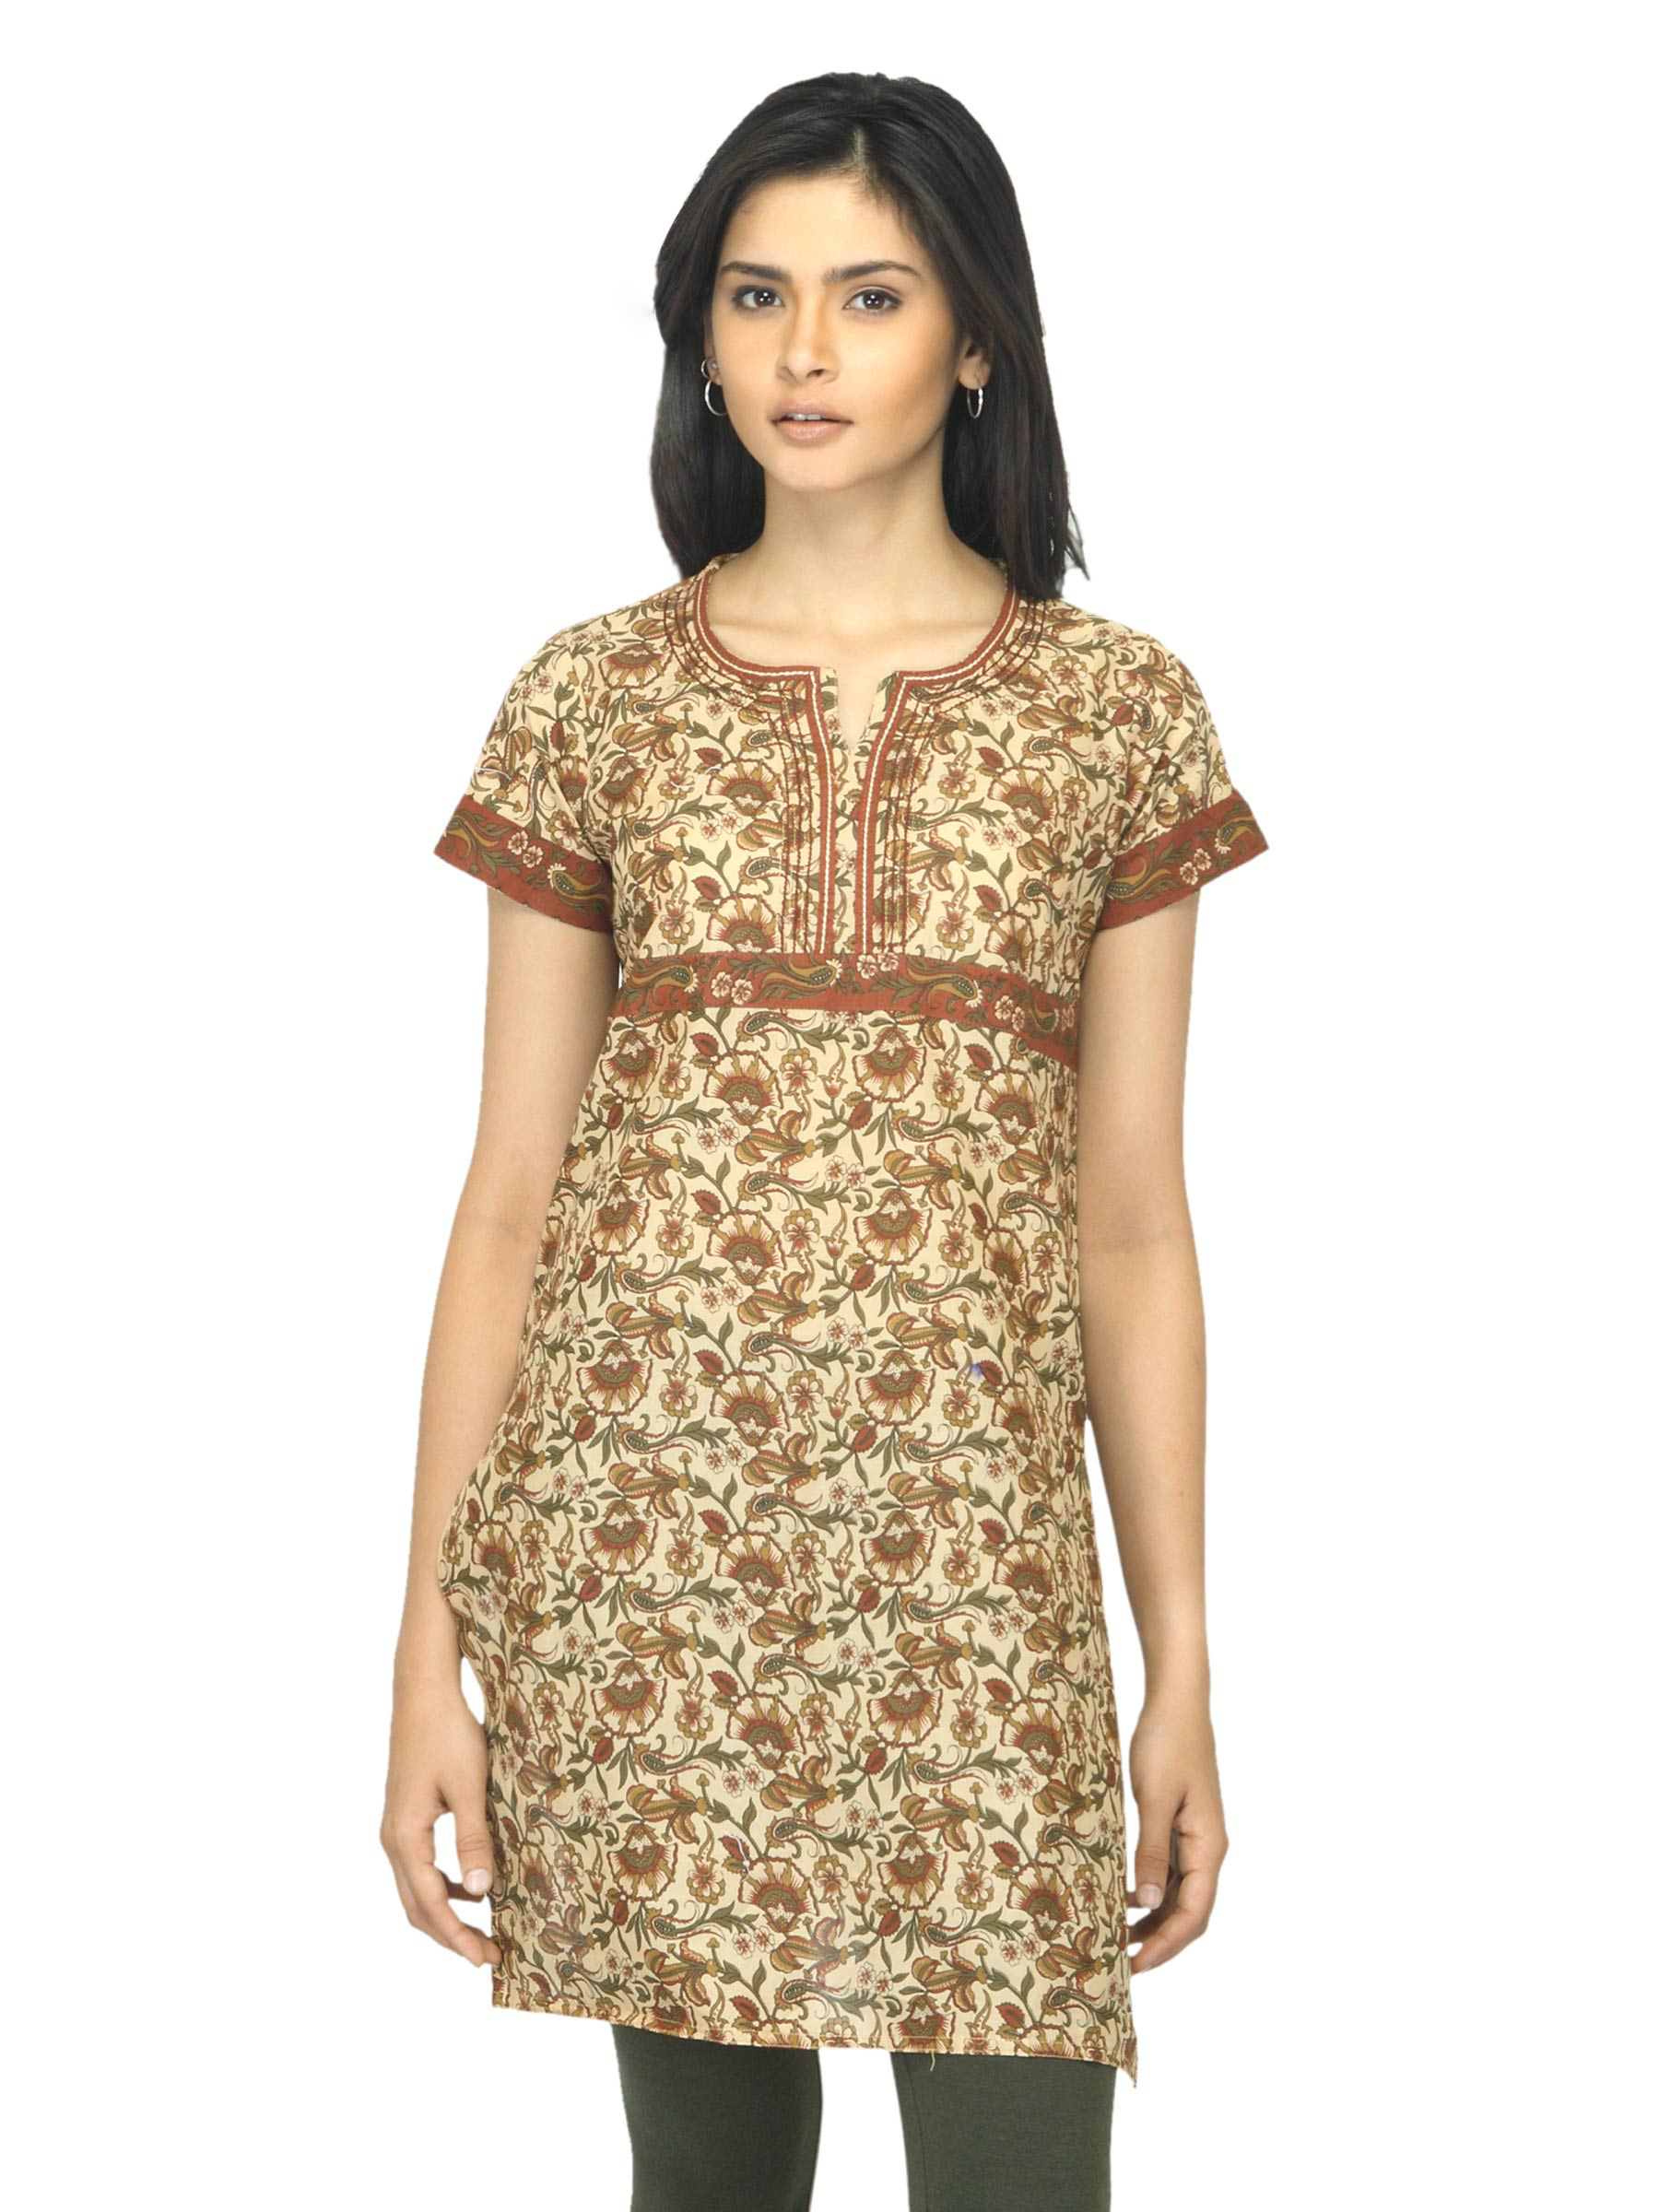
Vishudh Women Printed Beige Kurta
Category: Apparel / Topwear / Kurtas
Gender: Women
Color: Beige
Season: Summer 2012
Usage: Ethnic